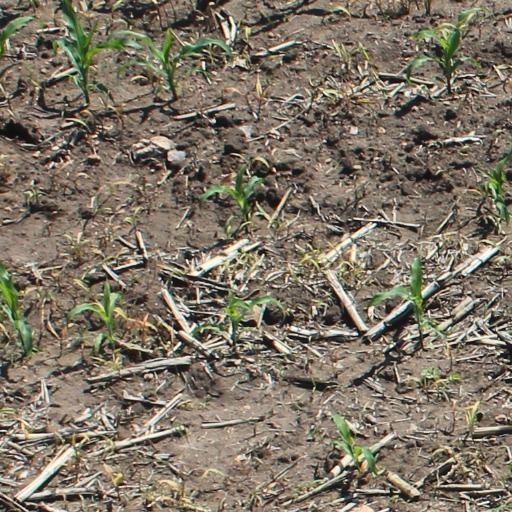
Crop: maize; corn